Northumberland Strait

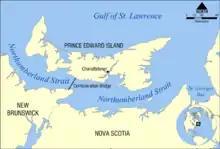
Map of the Northumberland Strait.

The Northumberland Strait (French: "détroit de Northumberland") is a strait in the southern part of the Gulf of Saint Lawrence in eastern Canada. The strait is formed by Prince Edward Island and the gulf's eastern, southern, and western shores.